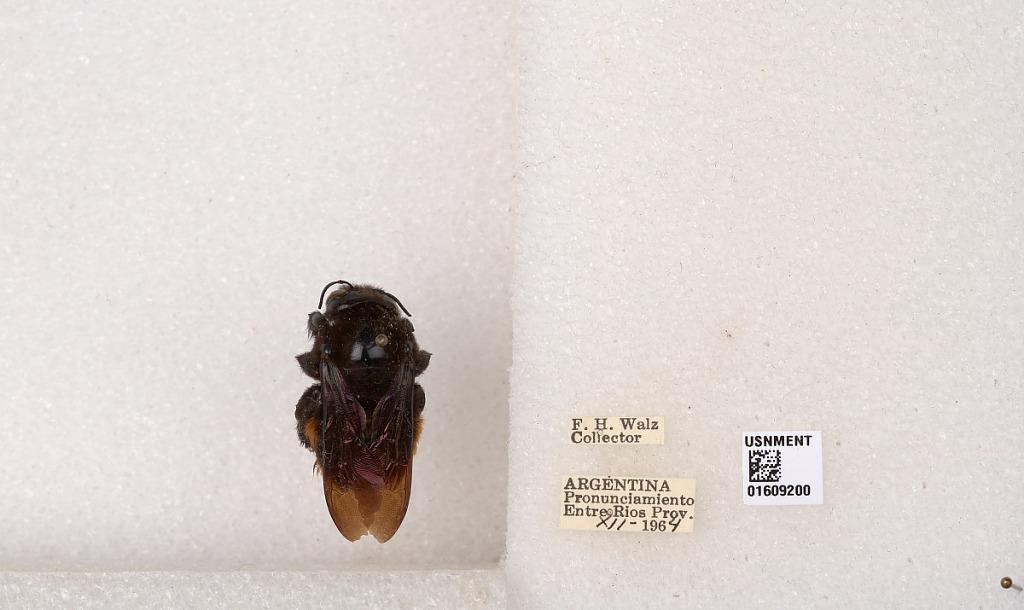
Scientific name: Xylocopa (Neoxylocopa) augusti Lepeletier